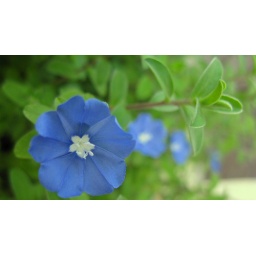
Step by step walked through alone old park near home, cute flowers blossom. Thank God for those flowers... bamboo